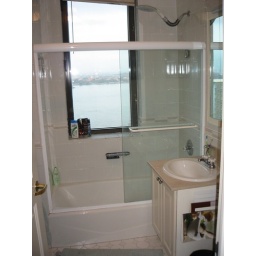
window in shower overlooking the east river